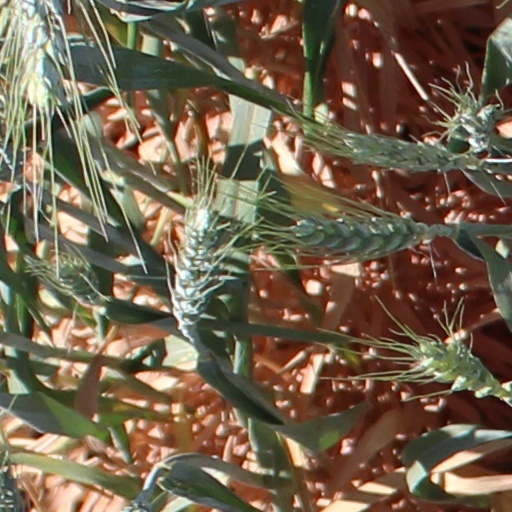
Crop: wheat